Bristol Beacon

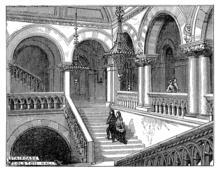
Interior of Colston Hall in 1873, before the fire

The site was acquired by the Colston Hall Company in 1861, who raised £12,000 in £10 shares. The company had grown out of an effort by the Bristol Temperance Progressionist Society to build a hall near St. James' Priory and was supported by wealthy Liberals, who saw the Victoria Rooms in Clifton as too closely tied to the Tory interest. They demolished the old school building in order to build a concert hall, which opened on 20 September 1867. The architects were local firm Foster & Wood, working in the Bristol Byzantine style. The basement was used as a bonded warehouse handling cargoes from the docks. The original hall included a coffered barrel-vaulted ceiling, and was modelled after St George's Hall, Liverpool.